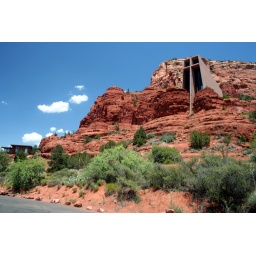
This interesting structure was built within the mountain itself. It overlooks many rock formations and Sedona itself.